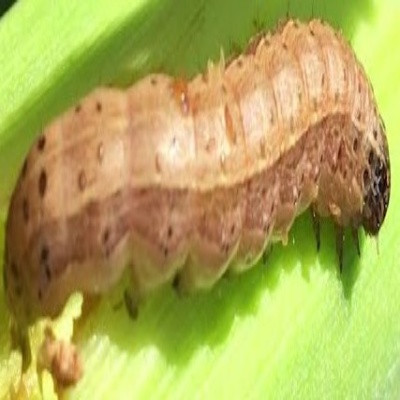
Crop: Maize
Condition: fall armyworm